Answer in natural language. How many TVStands are visible in the scene? Choose between the following options: 2, 3, 0, 4 or 1
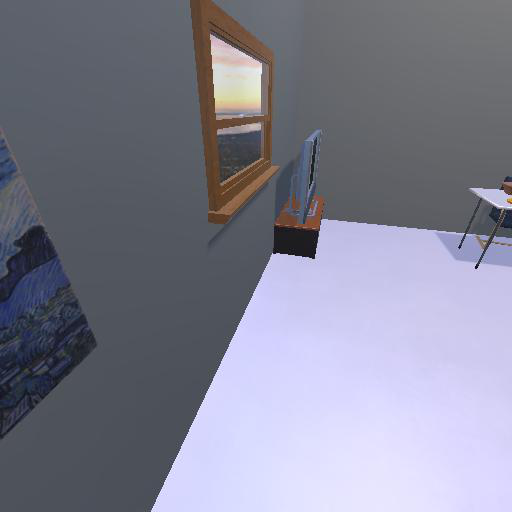
<answer>1</answer>